Extreme Trains

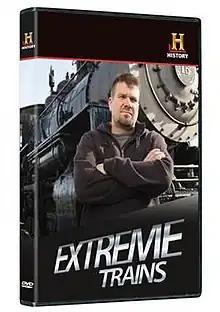
DVD Cover for "Extreme Trains" with Matt Bown

Extreme Trains is a television program on the History Channel that describes the daily operations of railroads in the United States, from coal trains to passenger trains and famous routes. It is hosted by Matt Bown, a train conductor for Pan Am Railways in Maine, whose interest is railways and the technology of them. In the show Matt is living his lifelong dream.